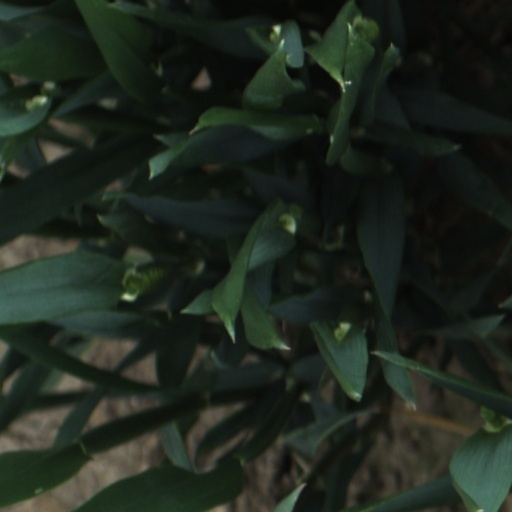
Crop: wheat